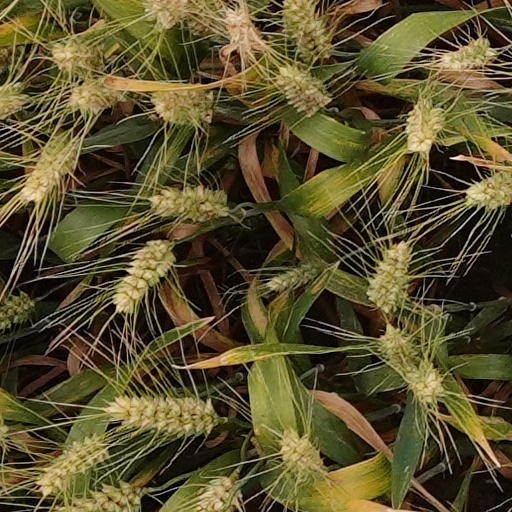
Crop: wheat